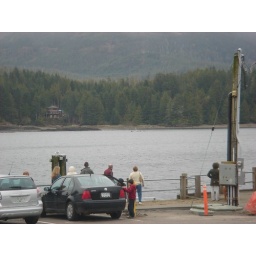
Killer Whales outside my office window (specks in the distance)